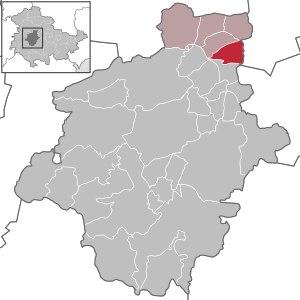
Gierstädt est une commune allemande de l'arrondissement de Gotha en Thuringe, qui fait partie de la communauté d'administration Fahner Höhe.